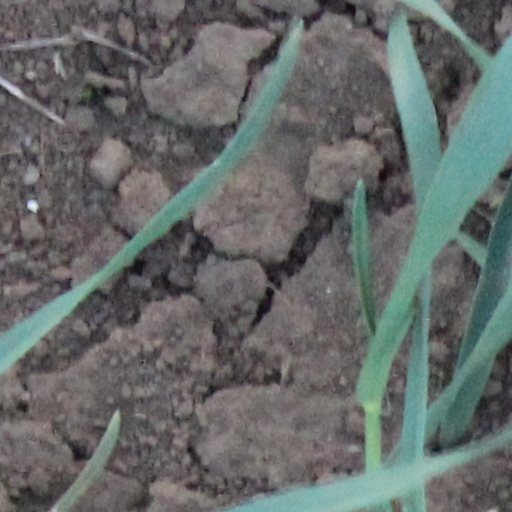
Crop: wheat